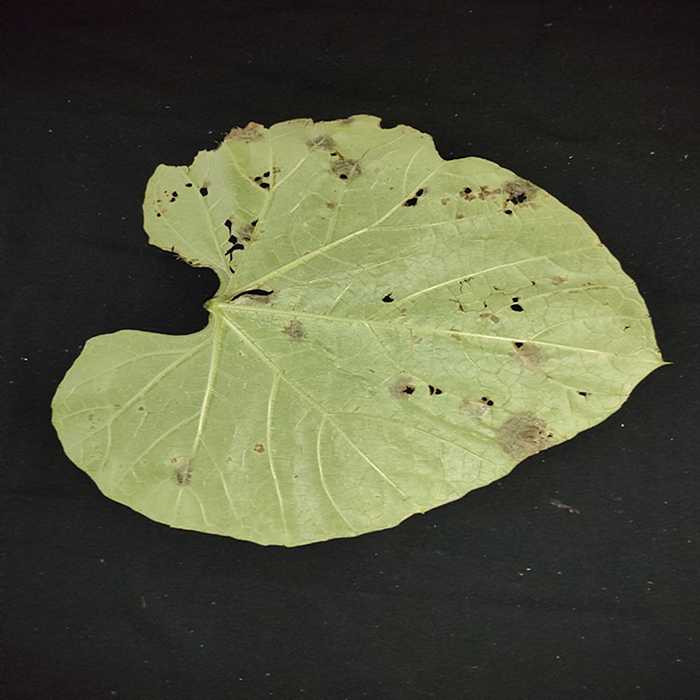
Plant: Bottle gourd
Label: Anthracnose